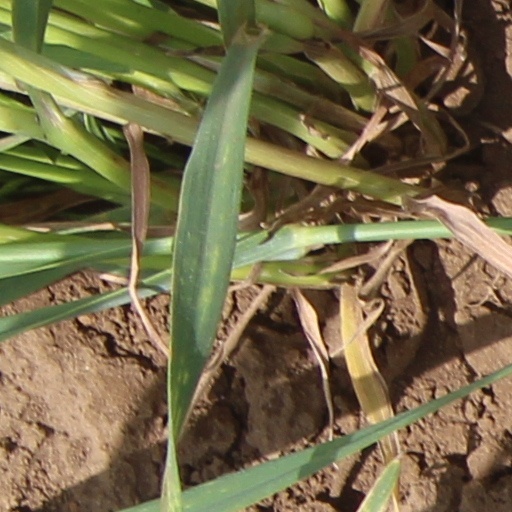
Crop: wheat